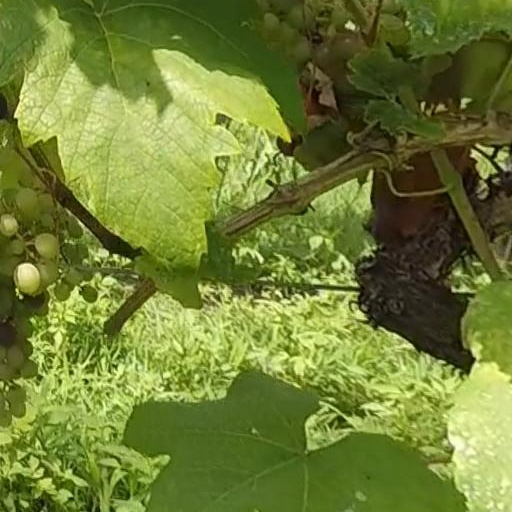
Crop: grape